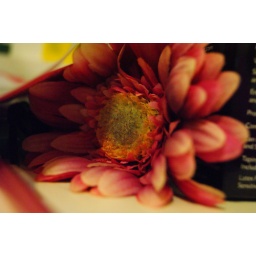
This is a picture of a pink fake flower that I found in my room on my desk.